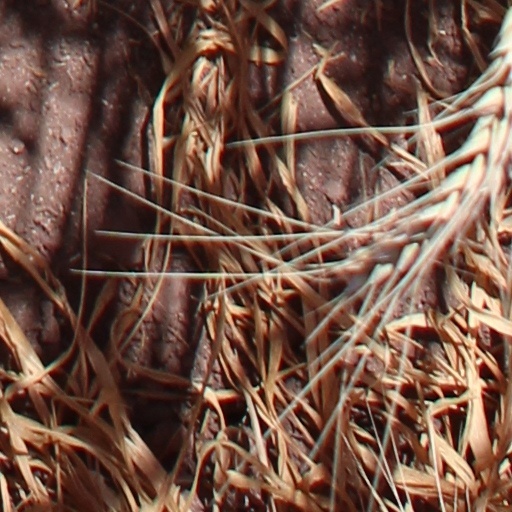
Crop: wheat